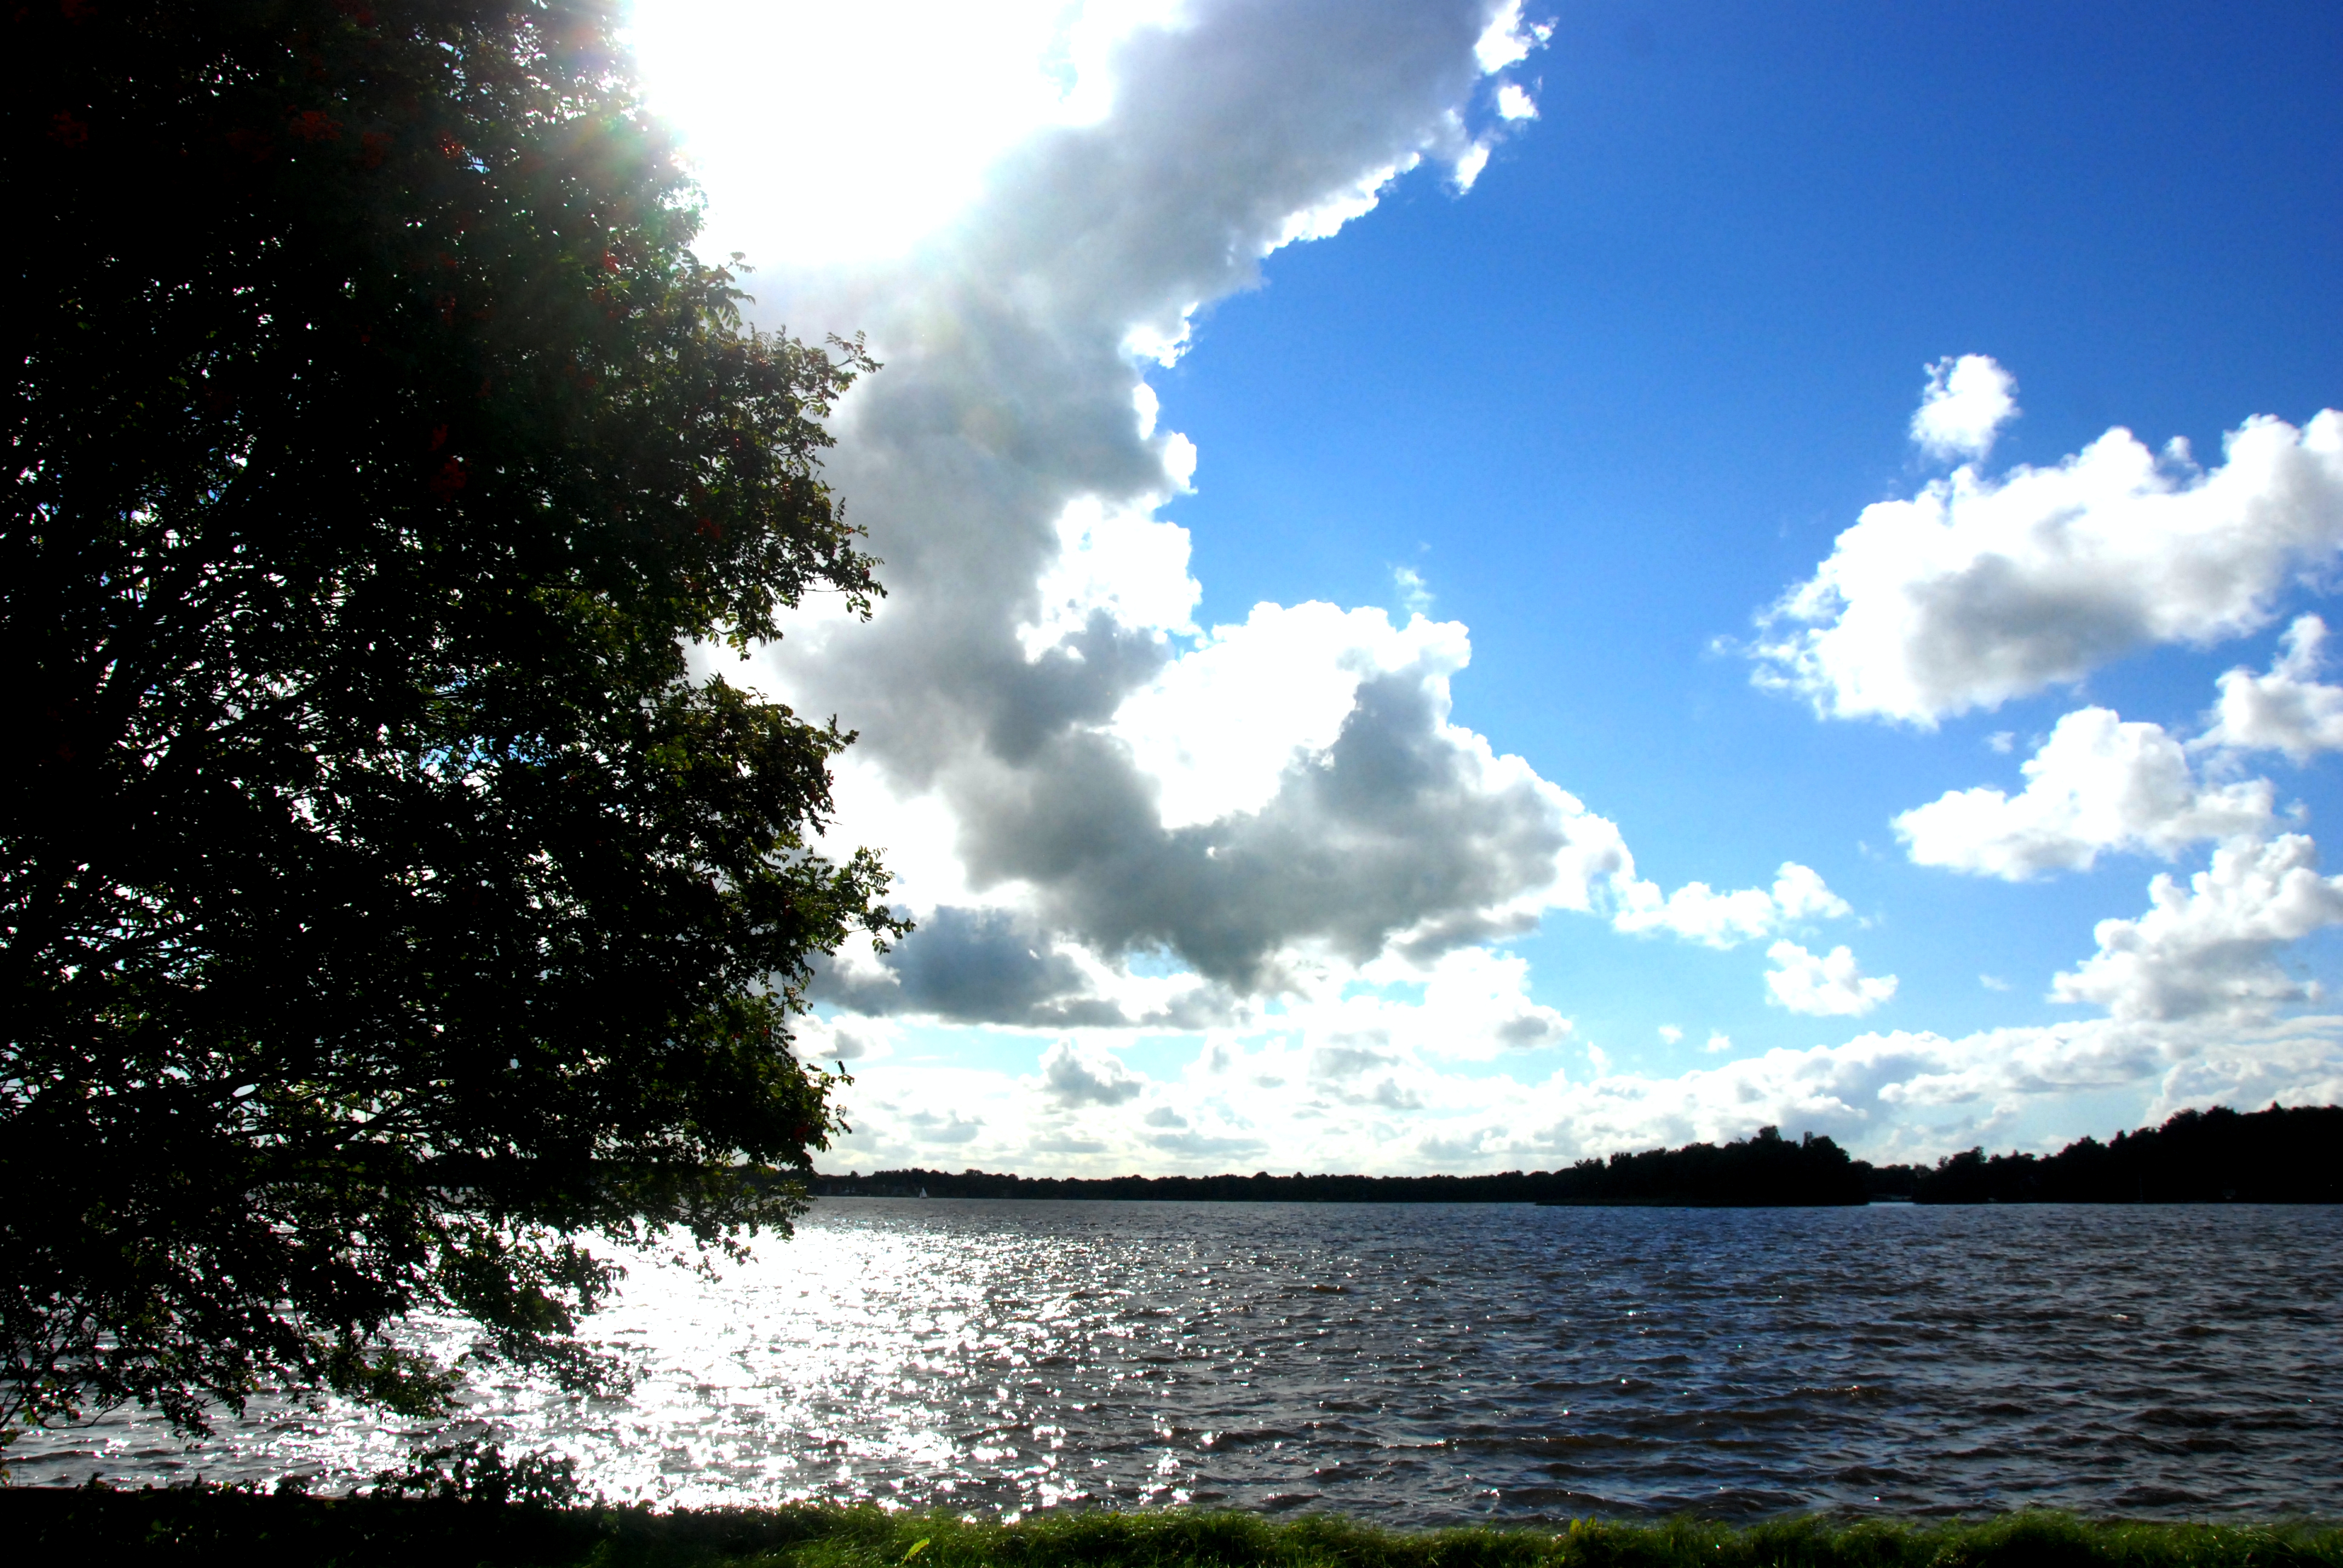
landscape, sea, tree, water, nature, ocean, horizon, cloud, sky, sunlight, morning, shore, lake, atmosphere, river, daytime, evening, inlet, reflection, cumulus, calm, reservoir, body of water, bank, loch, phenomenon, meteorological phenomenon, computer wallpaper, water resources